Invasion of Yugoslavia

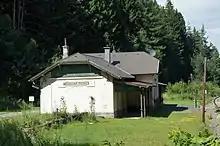
The goods station at Mönichkirchen was Hitler's headquarters, "Frühlingssturm", during the invasion.

During the April War, the "Führer" Headquarters (FHQ) was codenamed "" (Spring Storm) and consisted of the "Führersonderzug" (Special "Führer"'s Train) codenamed "Amerika" stationed in Mönichkirchen alongside the special train "Atlas" of the Armed Forces Operations Staff ("Wehrmachtführungsstabes", WFSt). "Atlas" did not arrive at Mönichkirchen until 11 April, well after operations were underway, and "Amerika" only arrived the following day. Mönichkirchen was chosen because a nearby rail tunnel could provide shelter in the event of air attack. Both trains returned to Berlin on 26 April.